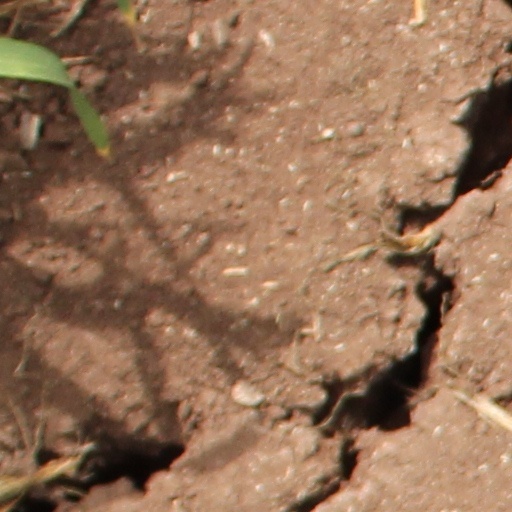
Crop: wheat